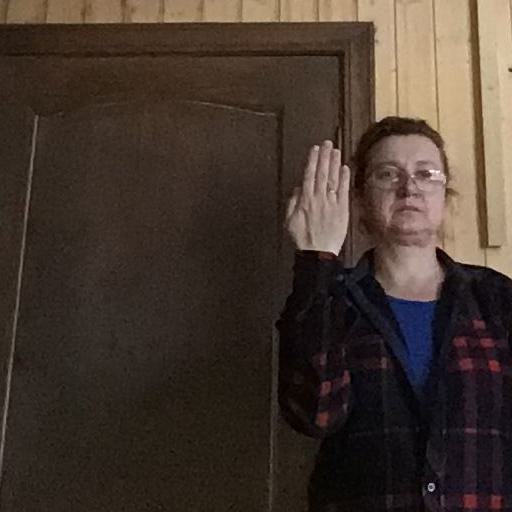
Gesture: stop_inverted